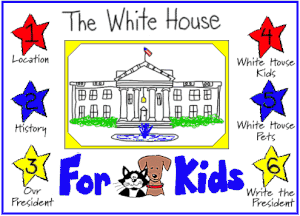
Socks est le chat de la famille du président des États-Unis Bill Clinton. Après les deux mandats de son propriétaire, Socks vécut chez la secrétaire de Clinton Betty Currie.